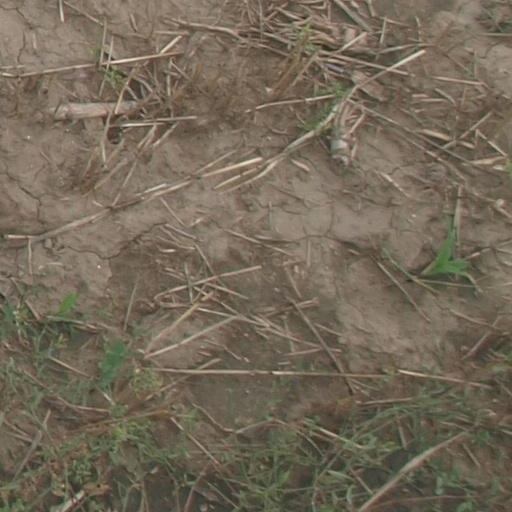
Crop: maize; corn